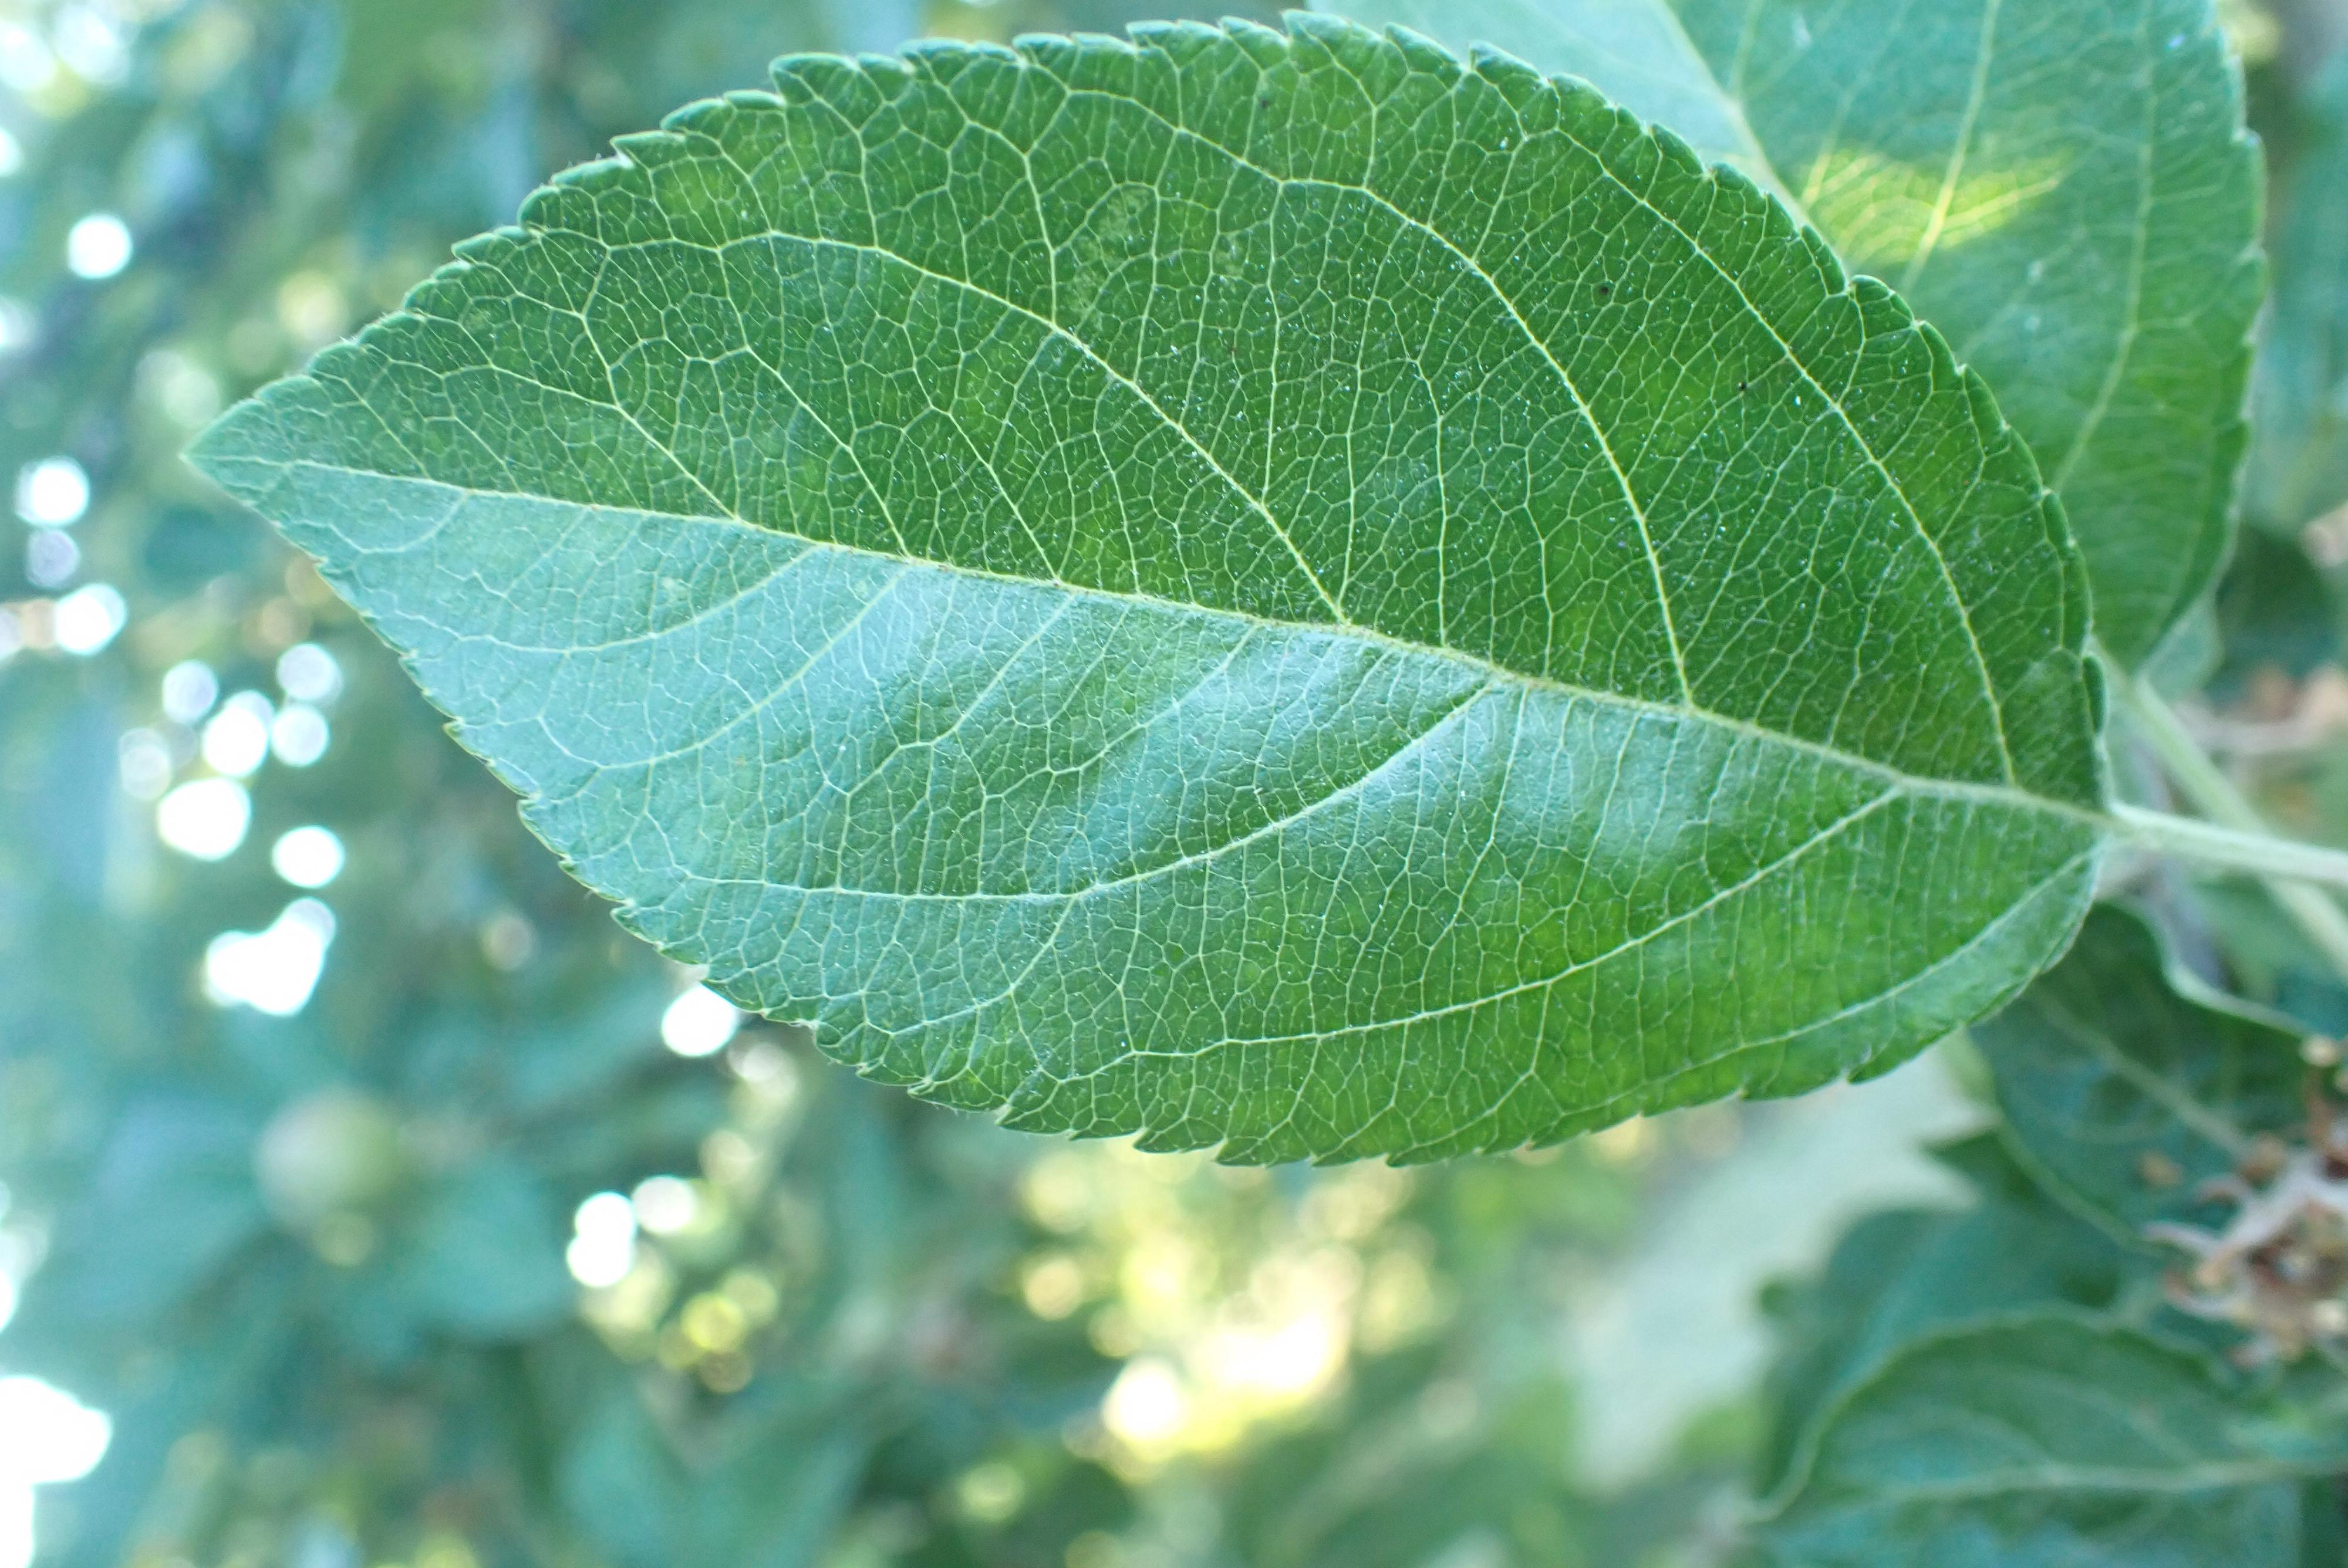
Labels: healthy